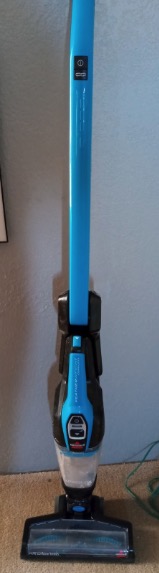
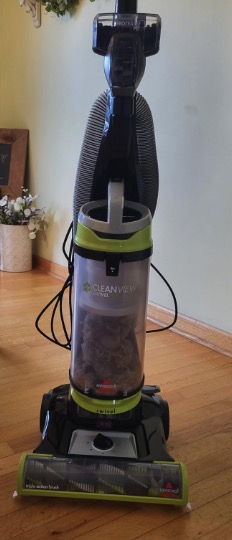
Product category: items_vacuum
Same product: no